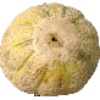
Label: cantaloupe